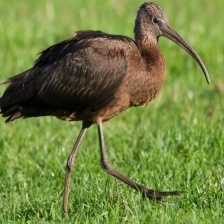
Species: GLOSSY IBIS
Scientific name: PLEGADIS FALCINELLUS